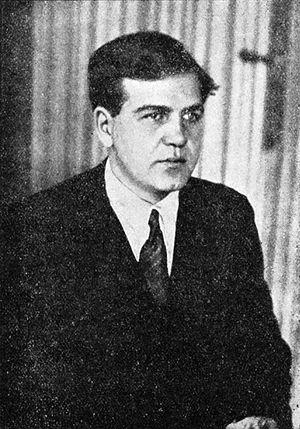
Emmanuel Bove (1898-1945) est un écrivain français.
Emmanuel Bove, né le 20 avril 1898 à Paris 14ᵉ où il est mort le 13 juillet 1945 dans le 17ᵉ, est un écrivain français, connu également sous les pseudonymes de Pierre Dugast et Emmanuel Valois.